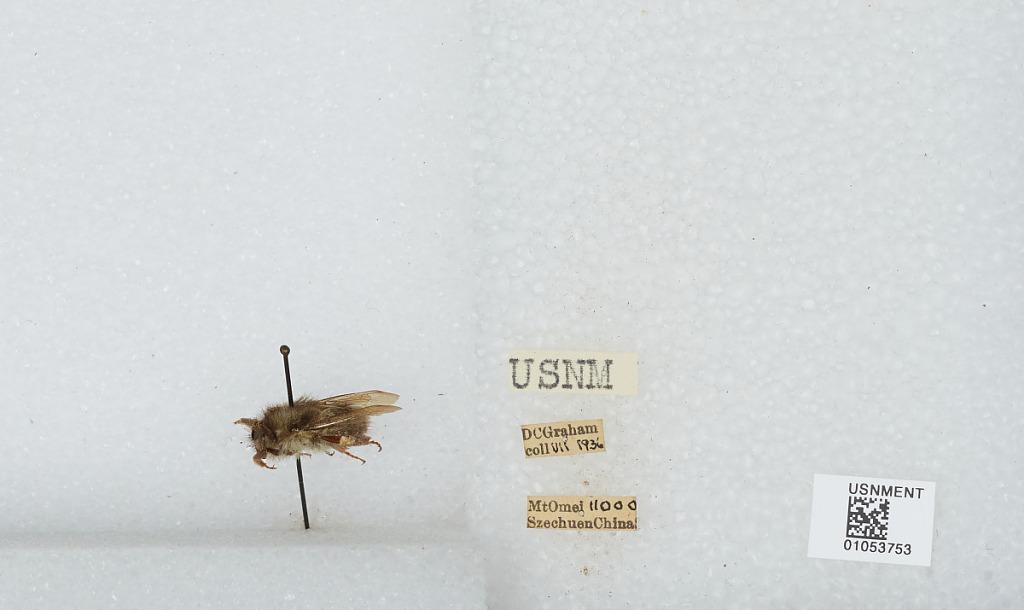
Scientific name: Bombus sp.
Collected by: D. Graham
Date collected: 1936-7-
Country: China
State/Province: Sichuan
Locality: Mount Emei